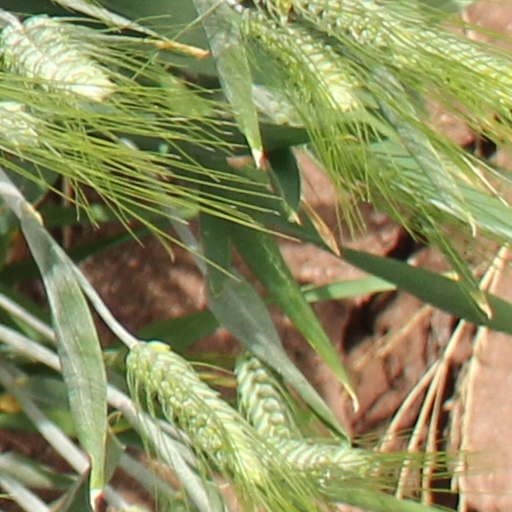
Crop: wheat